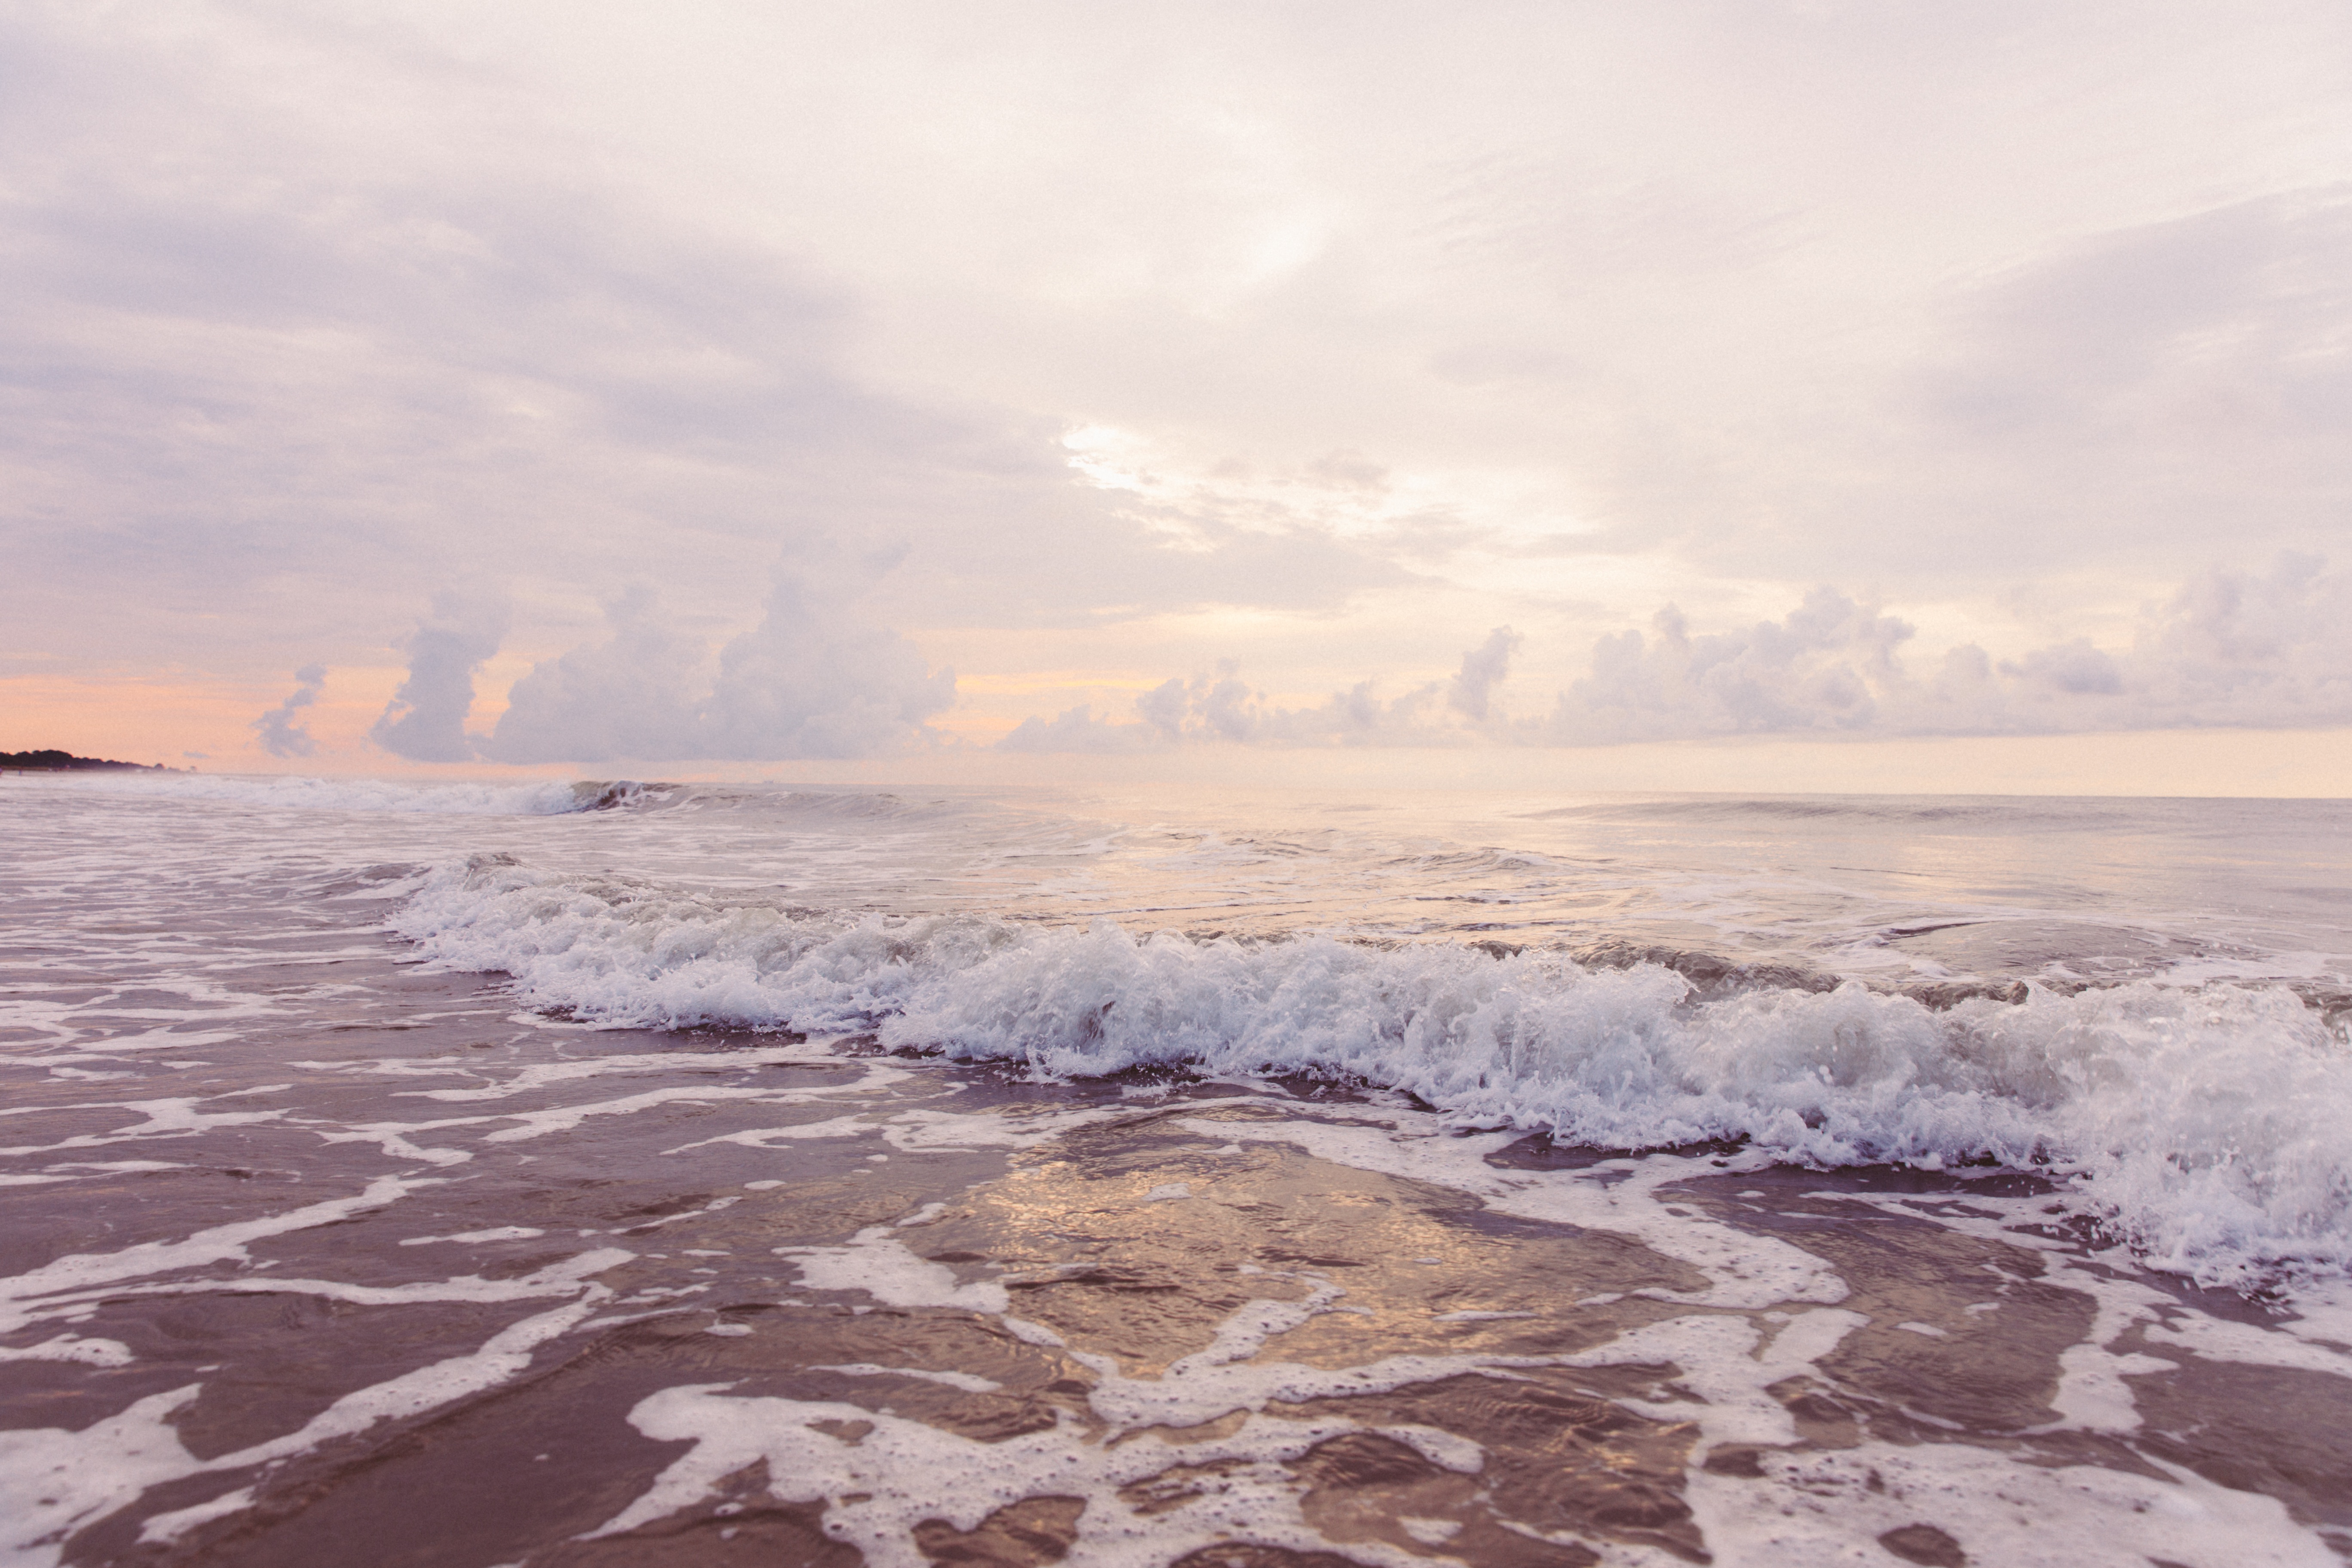
beach, sea, coast, ocean, horizon, cloud, sunrise, morning, shore, wave, dawn, ice, bay, arctic, body of water, arctic ocean, mudflat, atmospheric phenomenon, wind wave